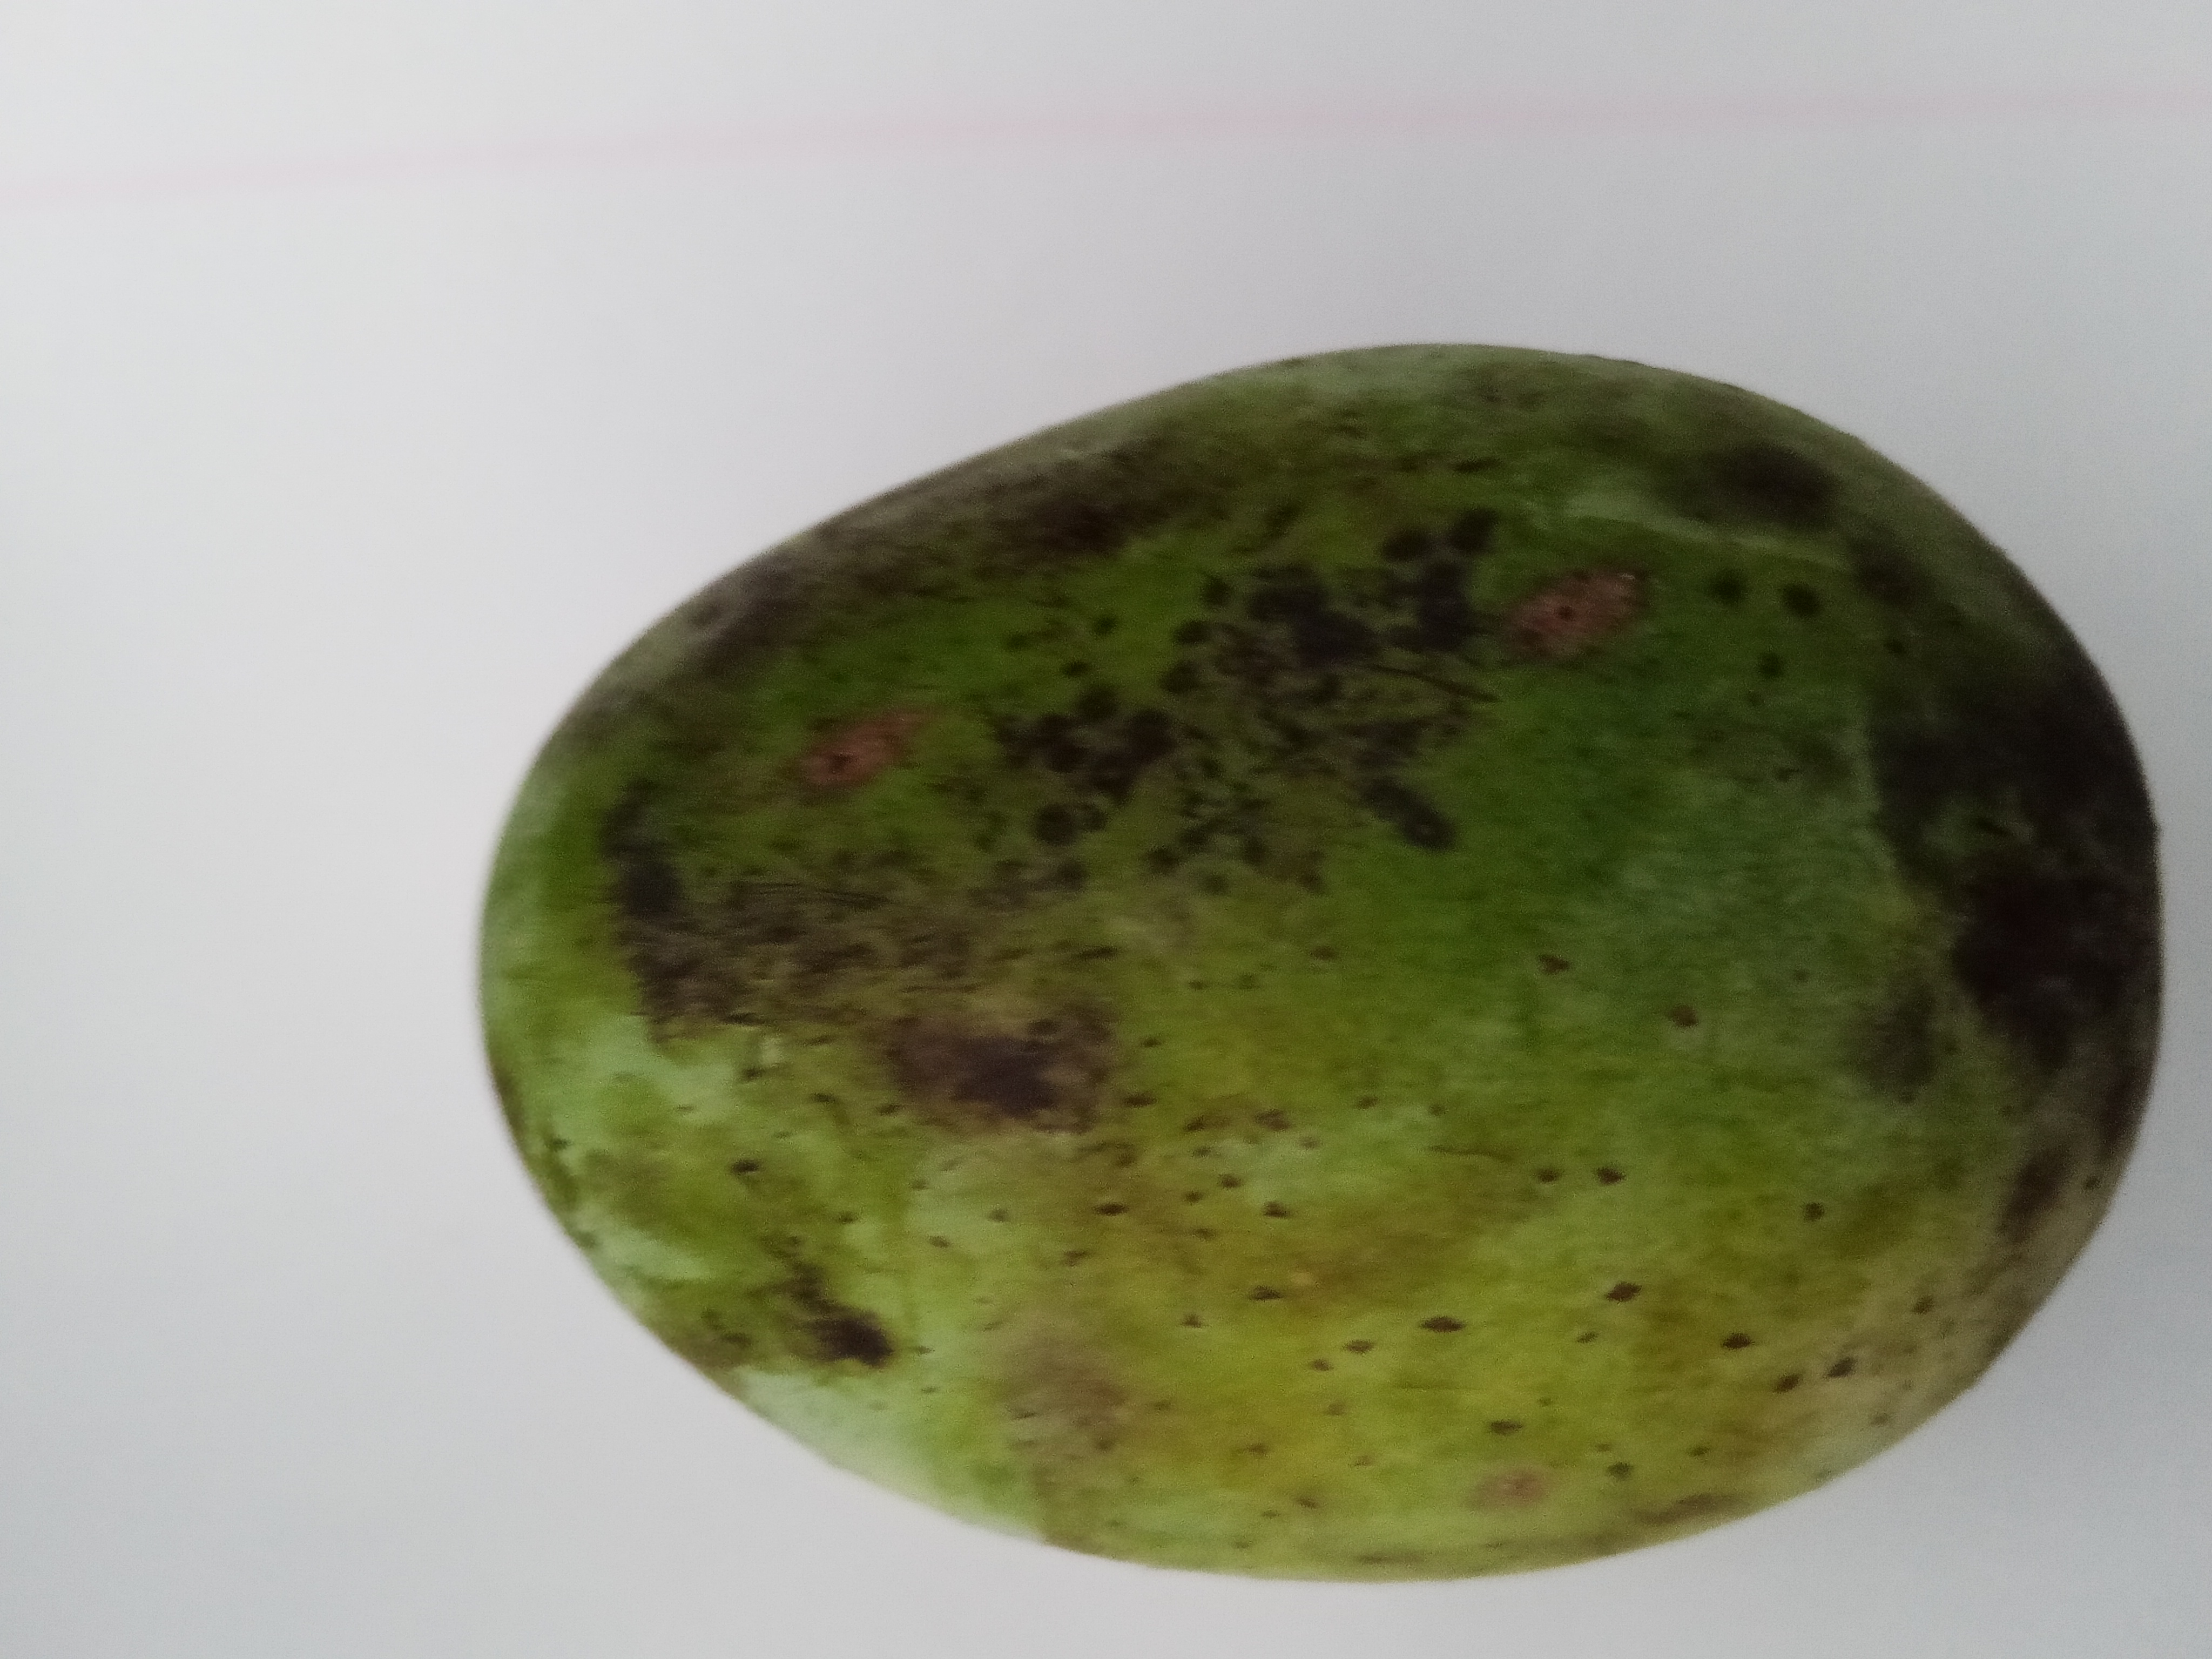
Mango variety: Langra